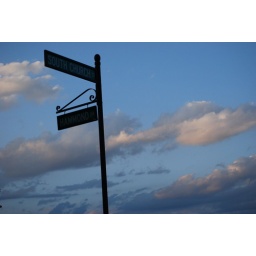
Street signs in front of a bule sky